Curb Racing

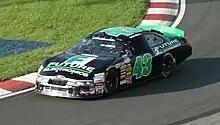
Justin Marks in 2010.

In 2010, the Baker-Curb No. 43 returned and began the season running Roush Fords full-time. Scott Lagasse Jr. was the driver, operating with race-to-race sponsorships. Lagasse Jr. ran the first 14 races, the final three without a sponsor, before leaving the team due to lack of funding. Lagasse's best finish was 8th at Phoenix. The Roush partnership dissolved at the same time Lagasse left the team, forcing Curb to lease the No. 43 points to Rick Ware Racing at Road America. The next week at Loudon, Brad Baker ran the No. 43 as a start and park without a sponsor. The following week at Daytona saw the debut of the Nationwide Series Car of Tomorrow platform. A deal was made with JD Motorsports for the No. 43 to run Chevrolets at the COT races. Johnny Chapman drove an unsponsored car at Daytona, but was taken out in the early laps by Curb's other entry, the No. 27 of Jennifer Jo Cobb. The team was forced to end the COT deal and to start and park the next 4 races with Baker and Kevin Swindell. After skipping Watkins Glen, the No. 43 returned for the next COT race at Michigan, with a new deal in place to run Dodges in COT races. Chase Austin drove with Walgreens at Michigan, but blew an engine and finished 35th. Drew Herring then failed to qualify an unsponsored Ford the next week at Bristol. The following week at Montreal, Justin Marks drove a Ford with Future Electronics but broke the rear end gear in the first corner of the first lap, finishing last. Kevin Hamlin drove the next race at Atlanta as a start and park. Curb shut down the No. 43 after Atlanta in September. The team returned for one race with Josh Wise in a Dodge COT at Charlotte with sponsorship from Ingersoll Rand. Wise finished 18th in the last race for the Curb No. 43.